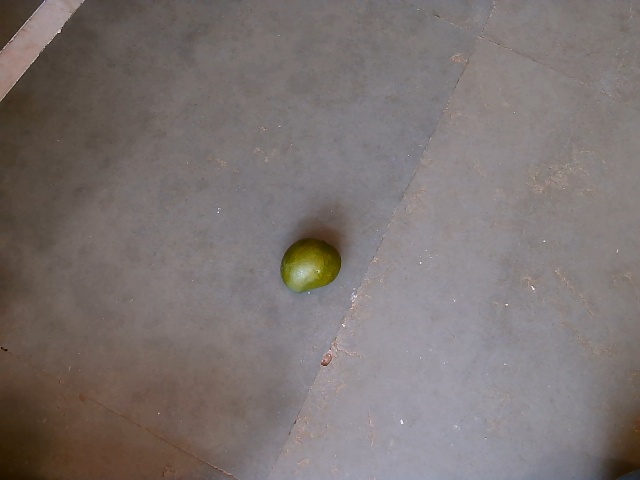
Label: Raw_Mango